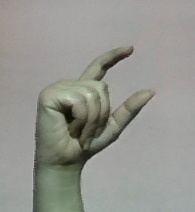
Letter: dal